Statue of Jesus (Saidnaya)

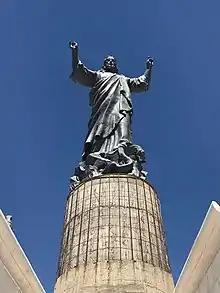
Statue of Jesus in August 2018

The Statue of Jesus in Saidnaya, titled "I Have Come to Save the World", is the tallest Jesus Christ statue in the Middle East. It was installed on 14 October 2013, which coincided with the Intercession of the Theotokos, a feast day for Orthodox Christians. The figure is 12.3 metres (40ft) tall and stands on a base that brings its height to 32 metres.